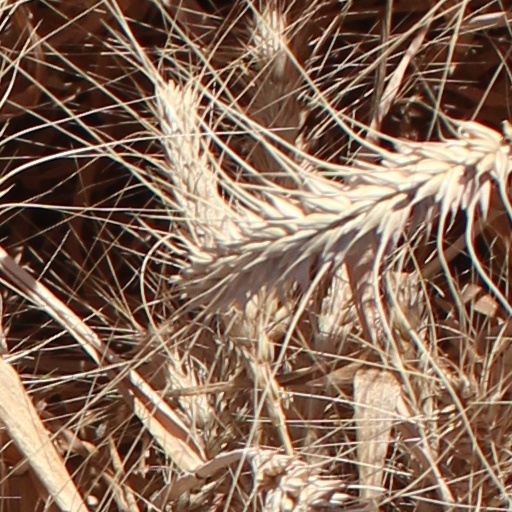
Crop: wheat